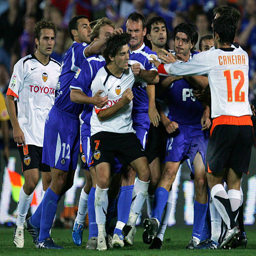
players scuffle with # after he fouled a player during a match at the stadium .